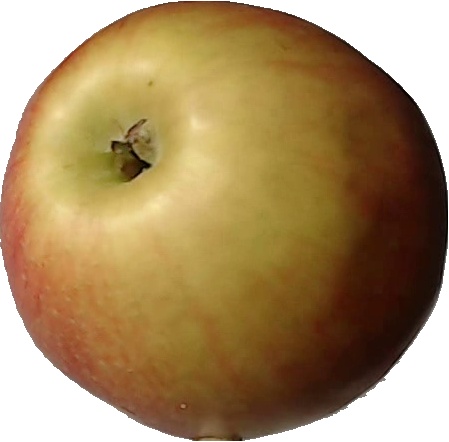
Label: apple_red_2